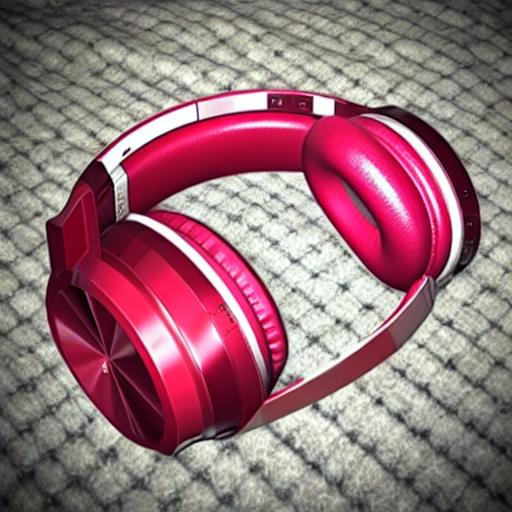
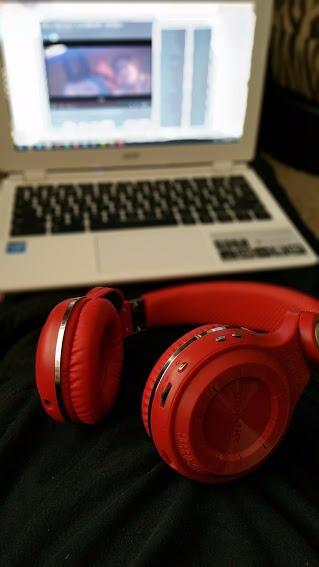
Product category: headphones
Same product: no